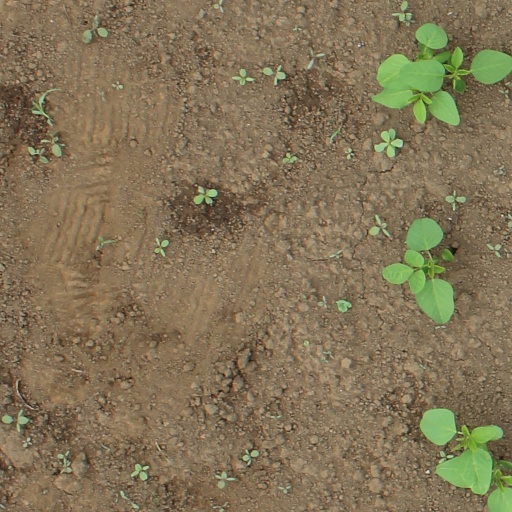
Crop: soybean